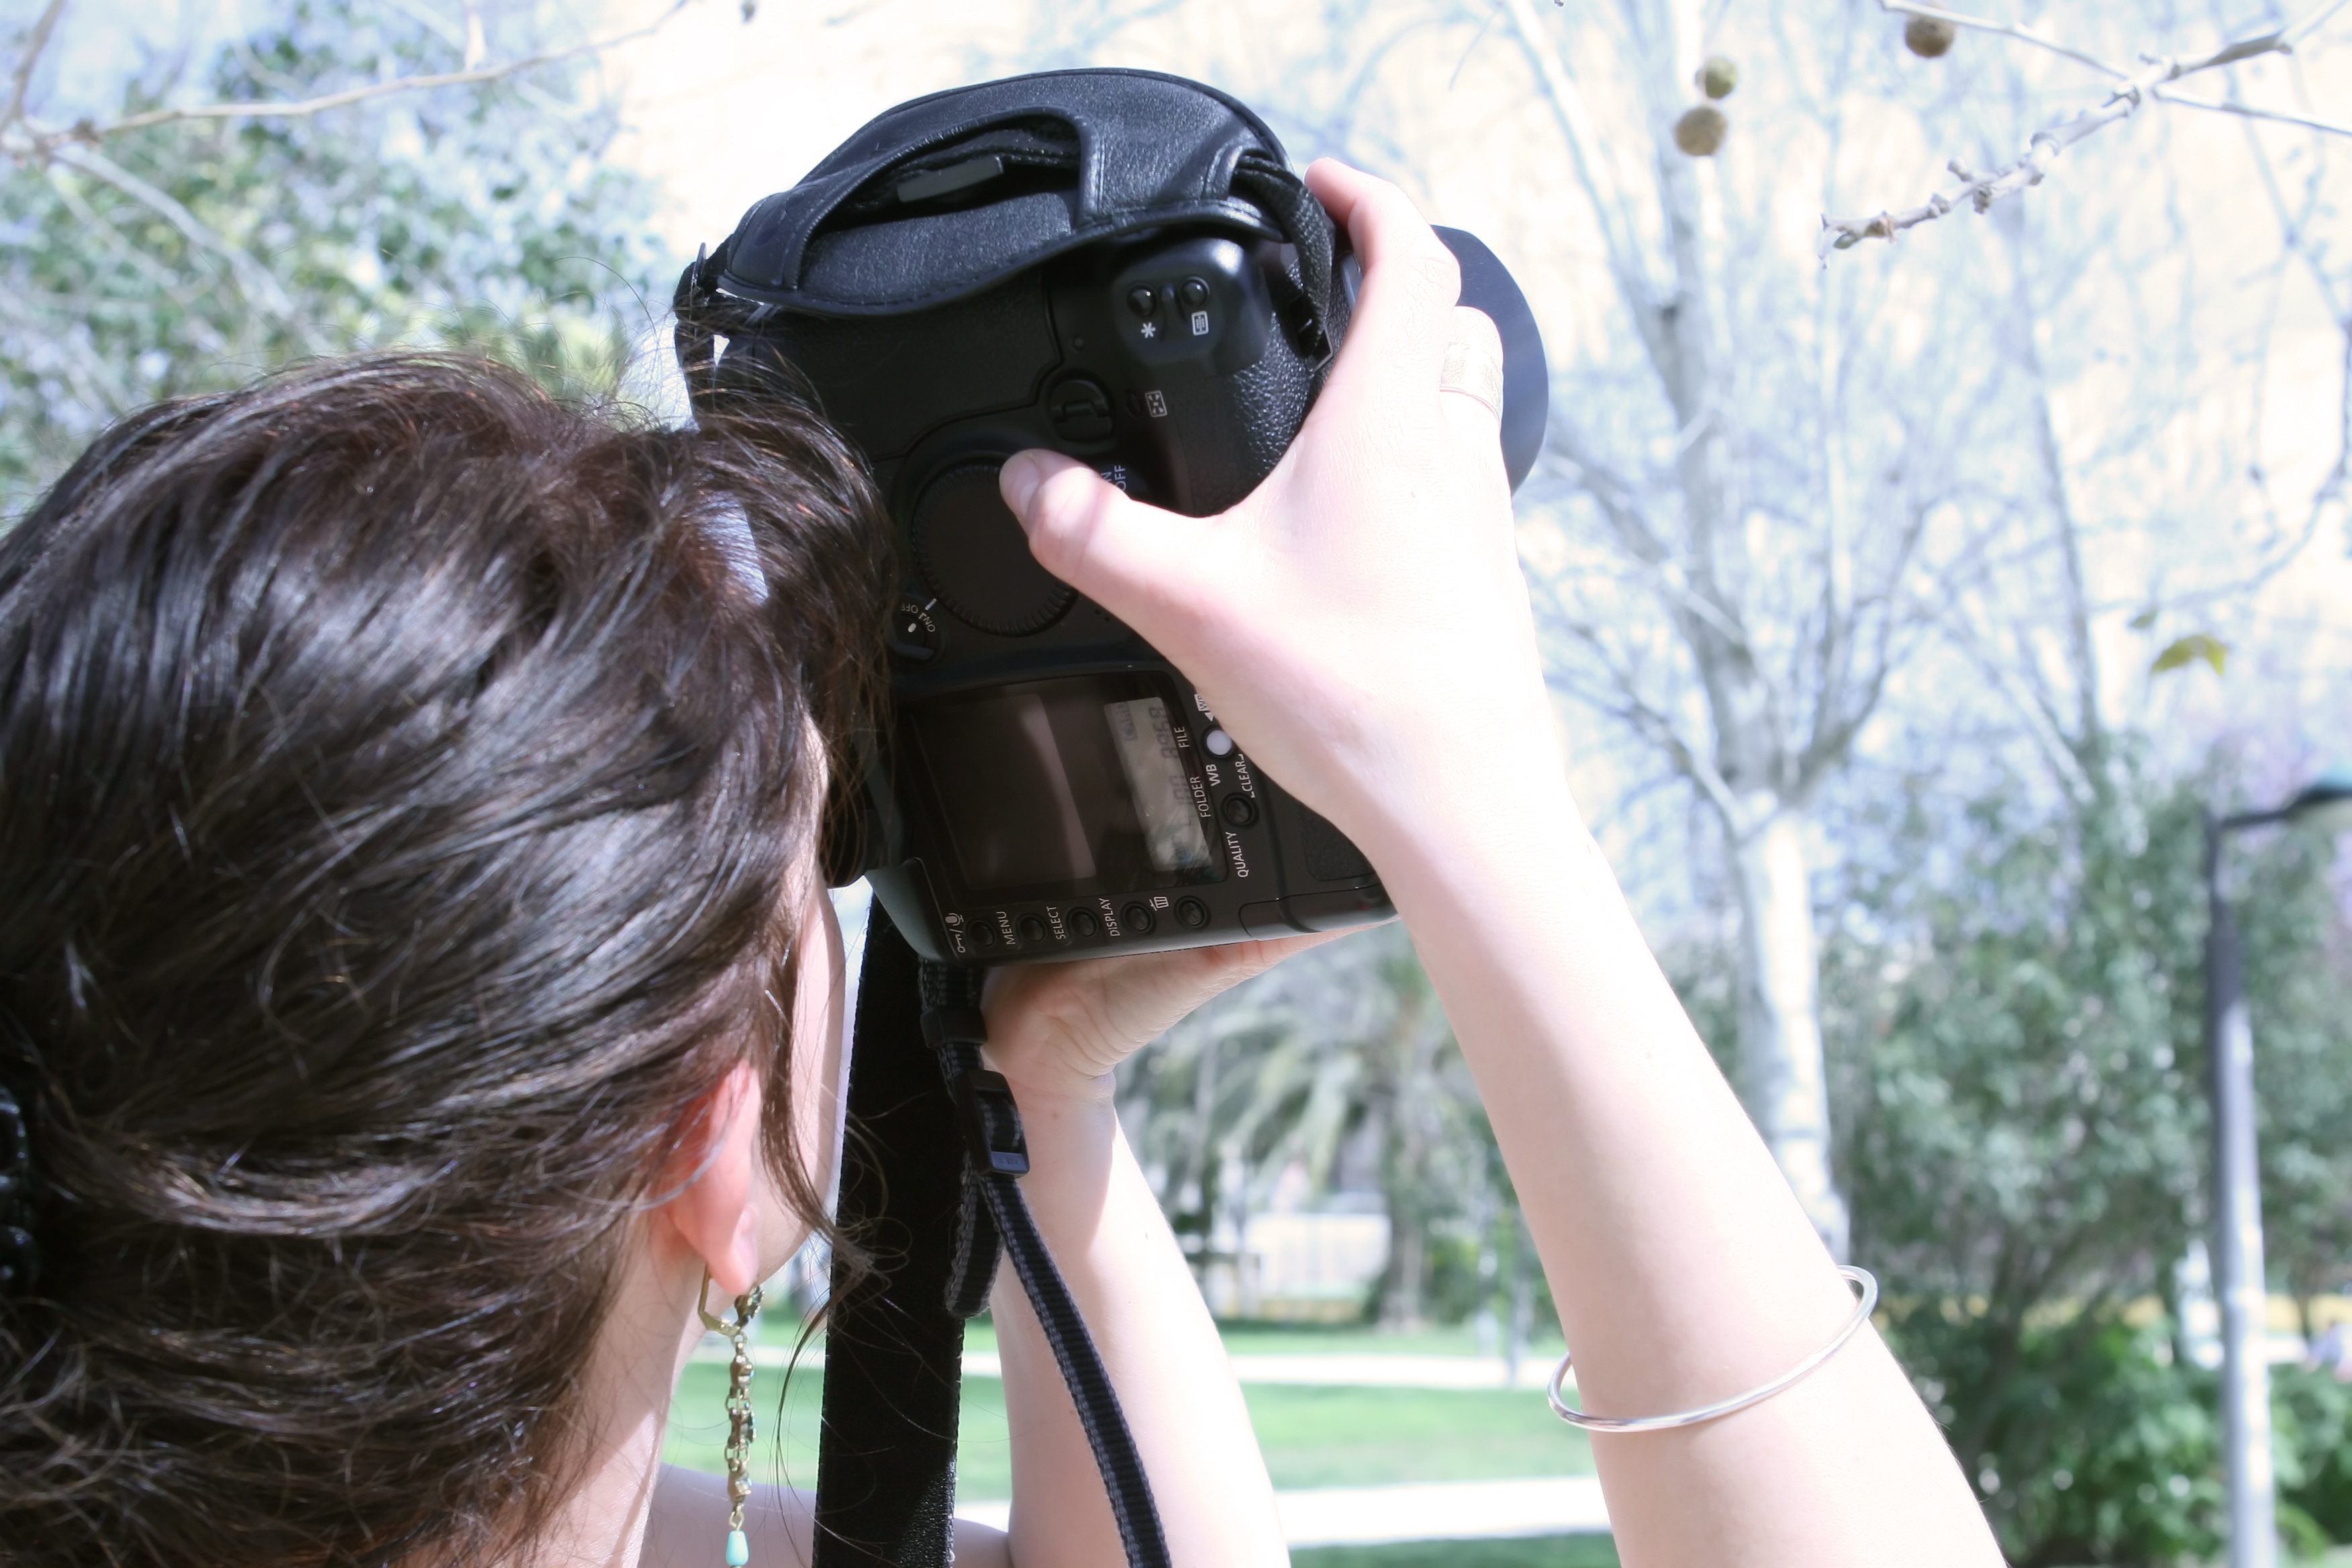
computer, work, tree, nature, light, abstract, people, girl, hair, technology, camera, photography, photographer, flower, film, photo, summer, newspaper, dslr, internet, spring, lens, park, communication, professional, business, clothing, lady, hairstyle, shutter, electronic, flash, sunglasses, picture, digital, shoot, conceptual, image, body, costume, news, job, journalism, aperture, wireless, paparazzi, amateur, success, employee, journalist, career, check, interaction, transfer, gossip, communicate, stalker, successful, pap